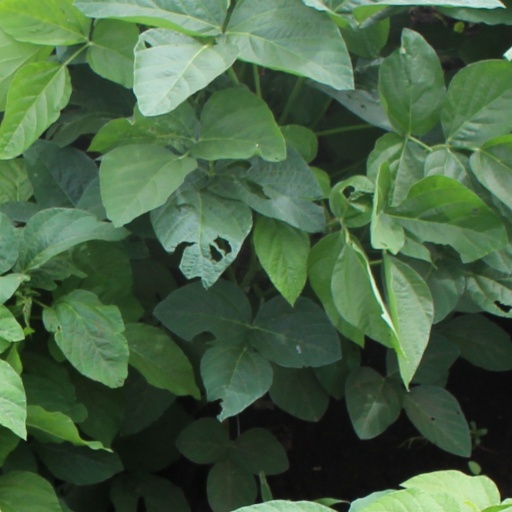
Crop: soybean